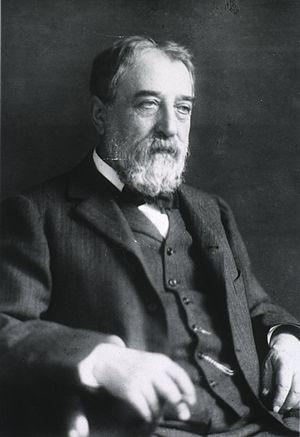
Henry Koplik est un médecin américain.